Investment Corporation of Dubai

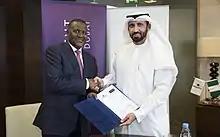
Al Shabani at the acquisition of Dangote Cement by ICD in 2014

Established on 3 May 2006 under the Law No. 11 of 2006 issued by Mohammed bin Rashid Al Maktoum, to generate long-term wealth and value for Dubai. It now has commercial companies and investments in 87 countries and 6 continents.